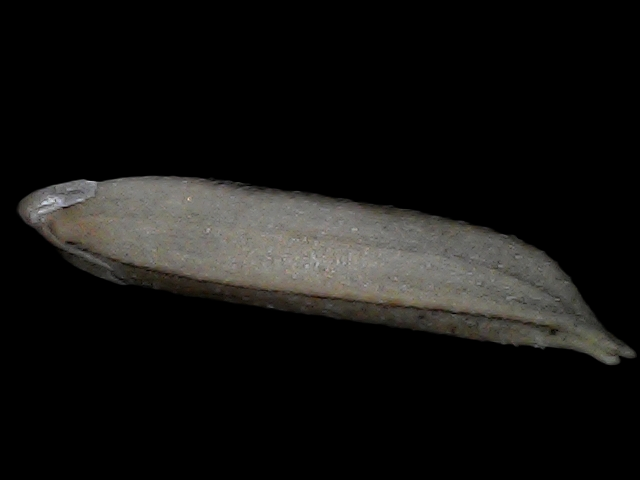
Rice variety: Bd57